2010 Melbourne live music rally

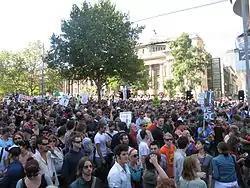
Crowd gathering at the State Library Victoria, Swanston Street

Following the Tote rally, concern over the status of live music in the city of Melbourne led to the formation of three separate organisations: SLAM (Save Live Australia's Music), a group that commenced organising a larger rally in late January-early February 2010; Fair Go 4 Live Music (FG4LM), "an informal collection of people" whose aim is "to protect and support Victoria's live contemporary music scene"; and Music Victoria, Victoria's first contemporary music industry peak body— funded by the Victorian State Government—that was founded in early 2010.